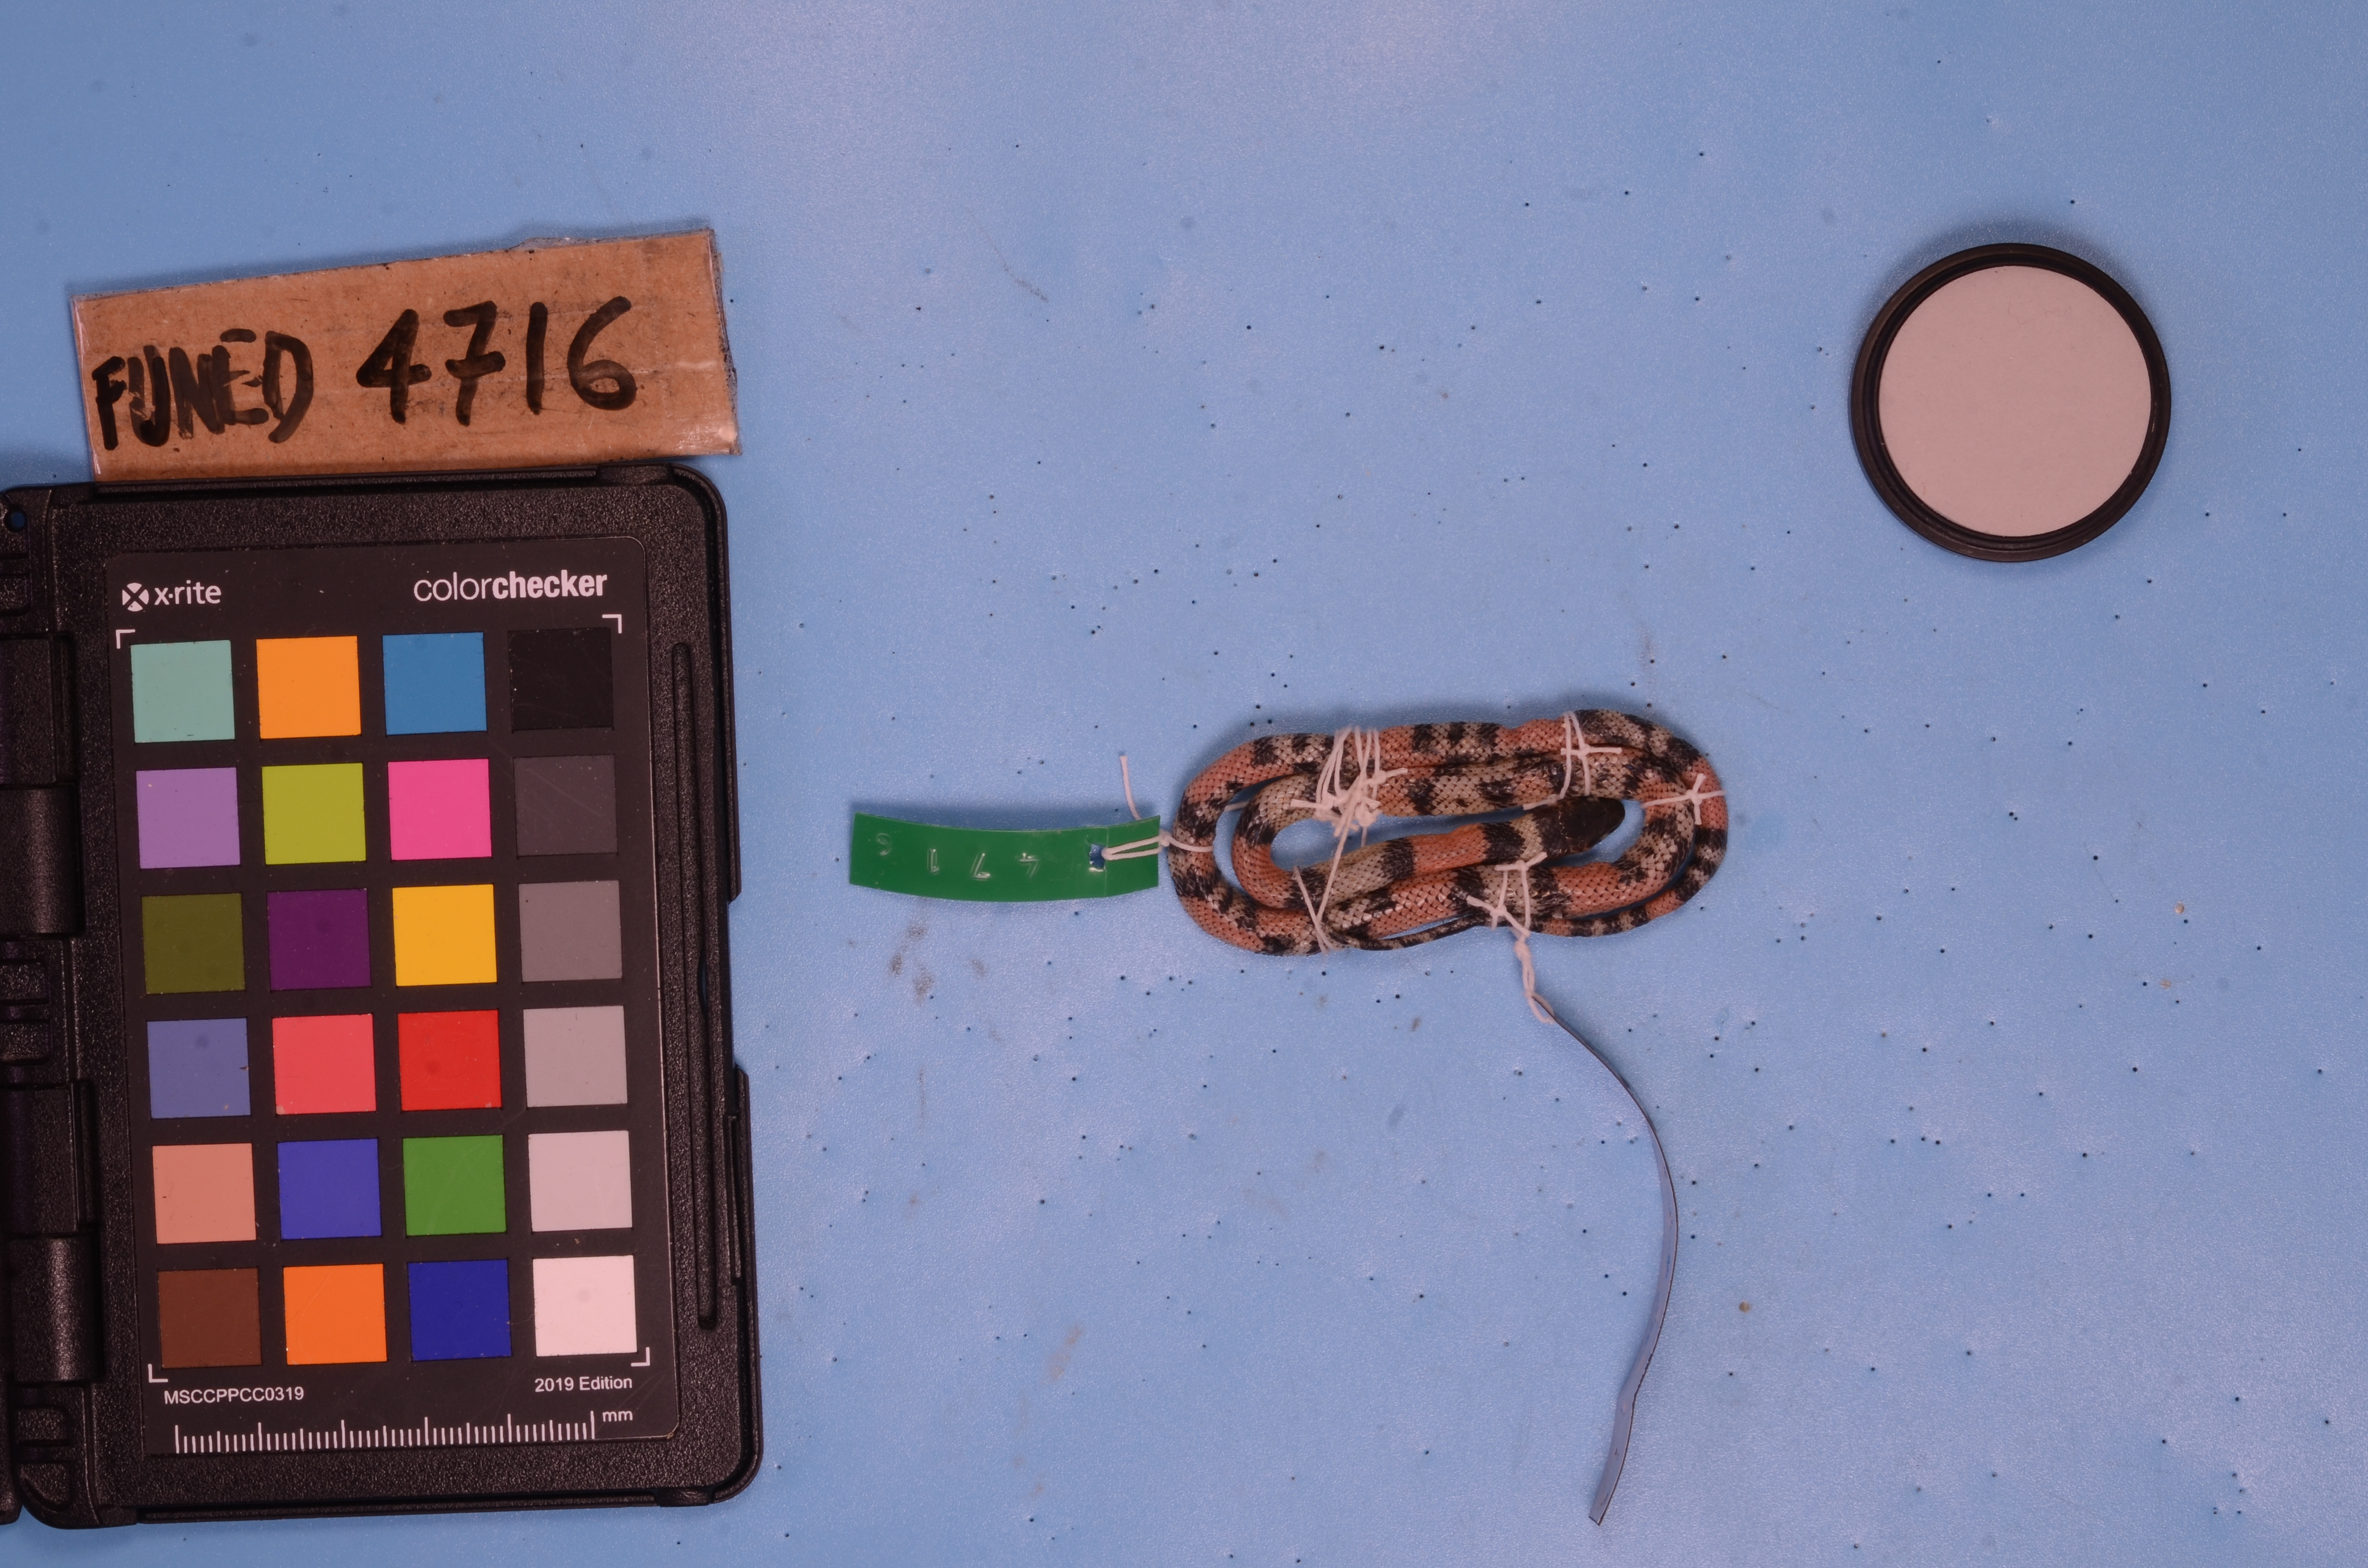
Species: Oxyrhopus guibei
View: dorsal
Mimicry status: mimic